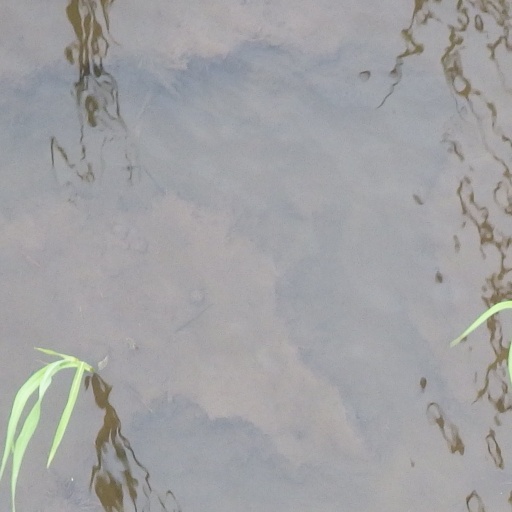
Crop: rice